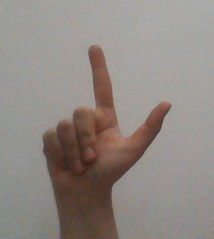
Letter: laam